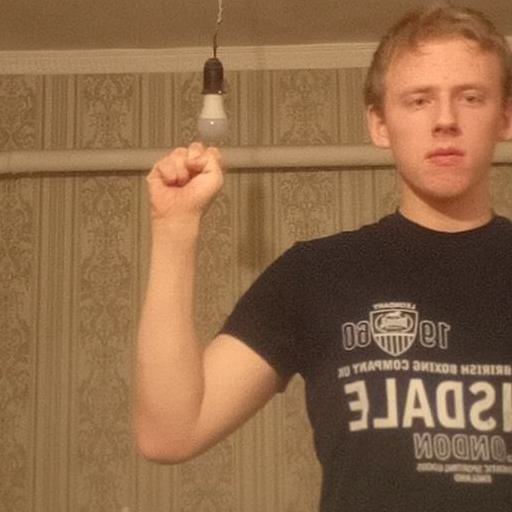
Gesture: fist